EU Business School

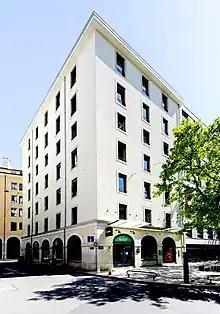
EU Business School Campus in Geneva

EU Business School was established in 1973, as a private school in Antwerp, Belgium. Set up by Xavier Nieberding, it provided management education. However, as the school was not an accredited educational establishment, it was not able to provide degrees. A student revolt, and the associated negative press coverage, led to the closing of the school in 1998.